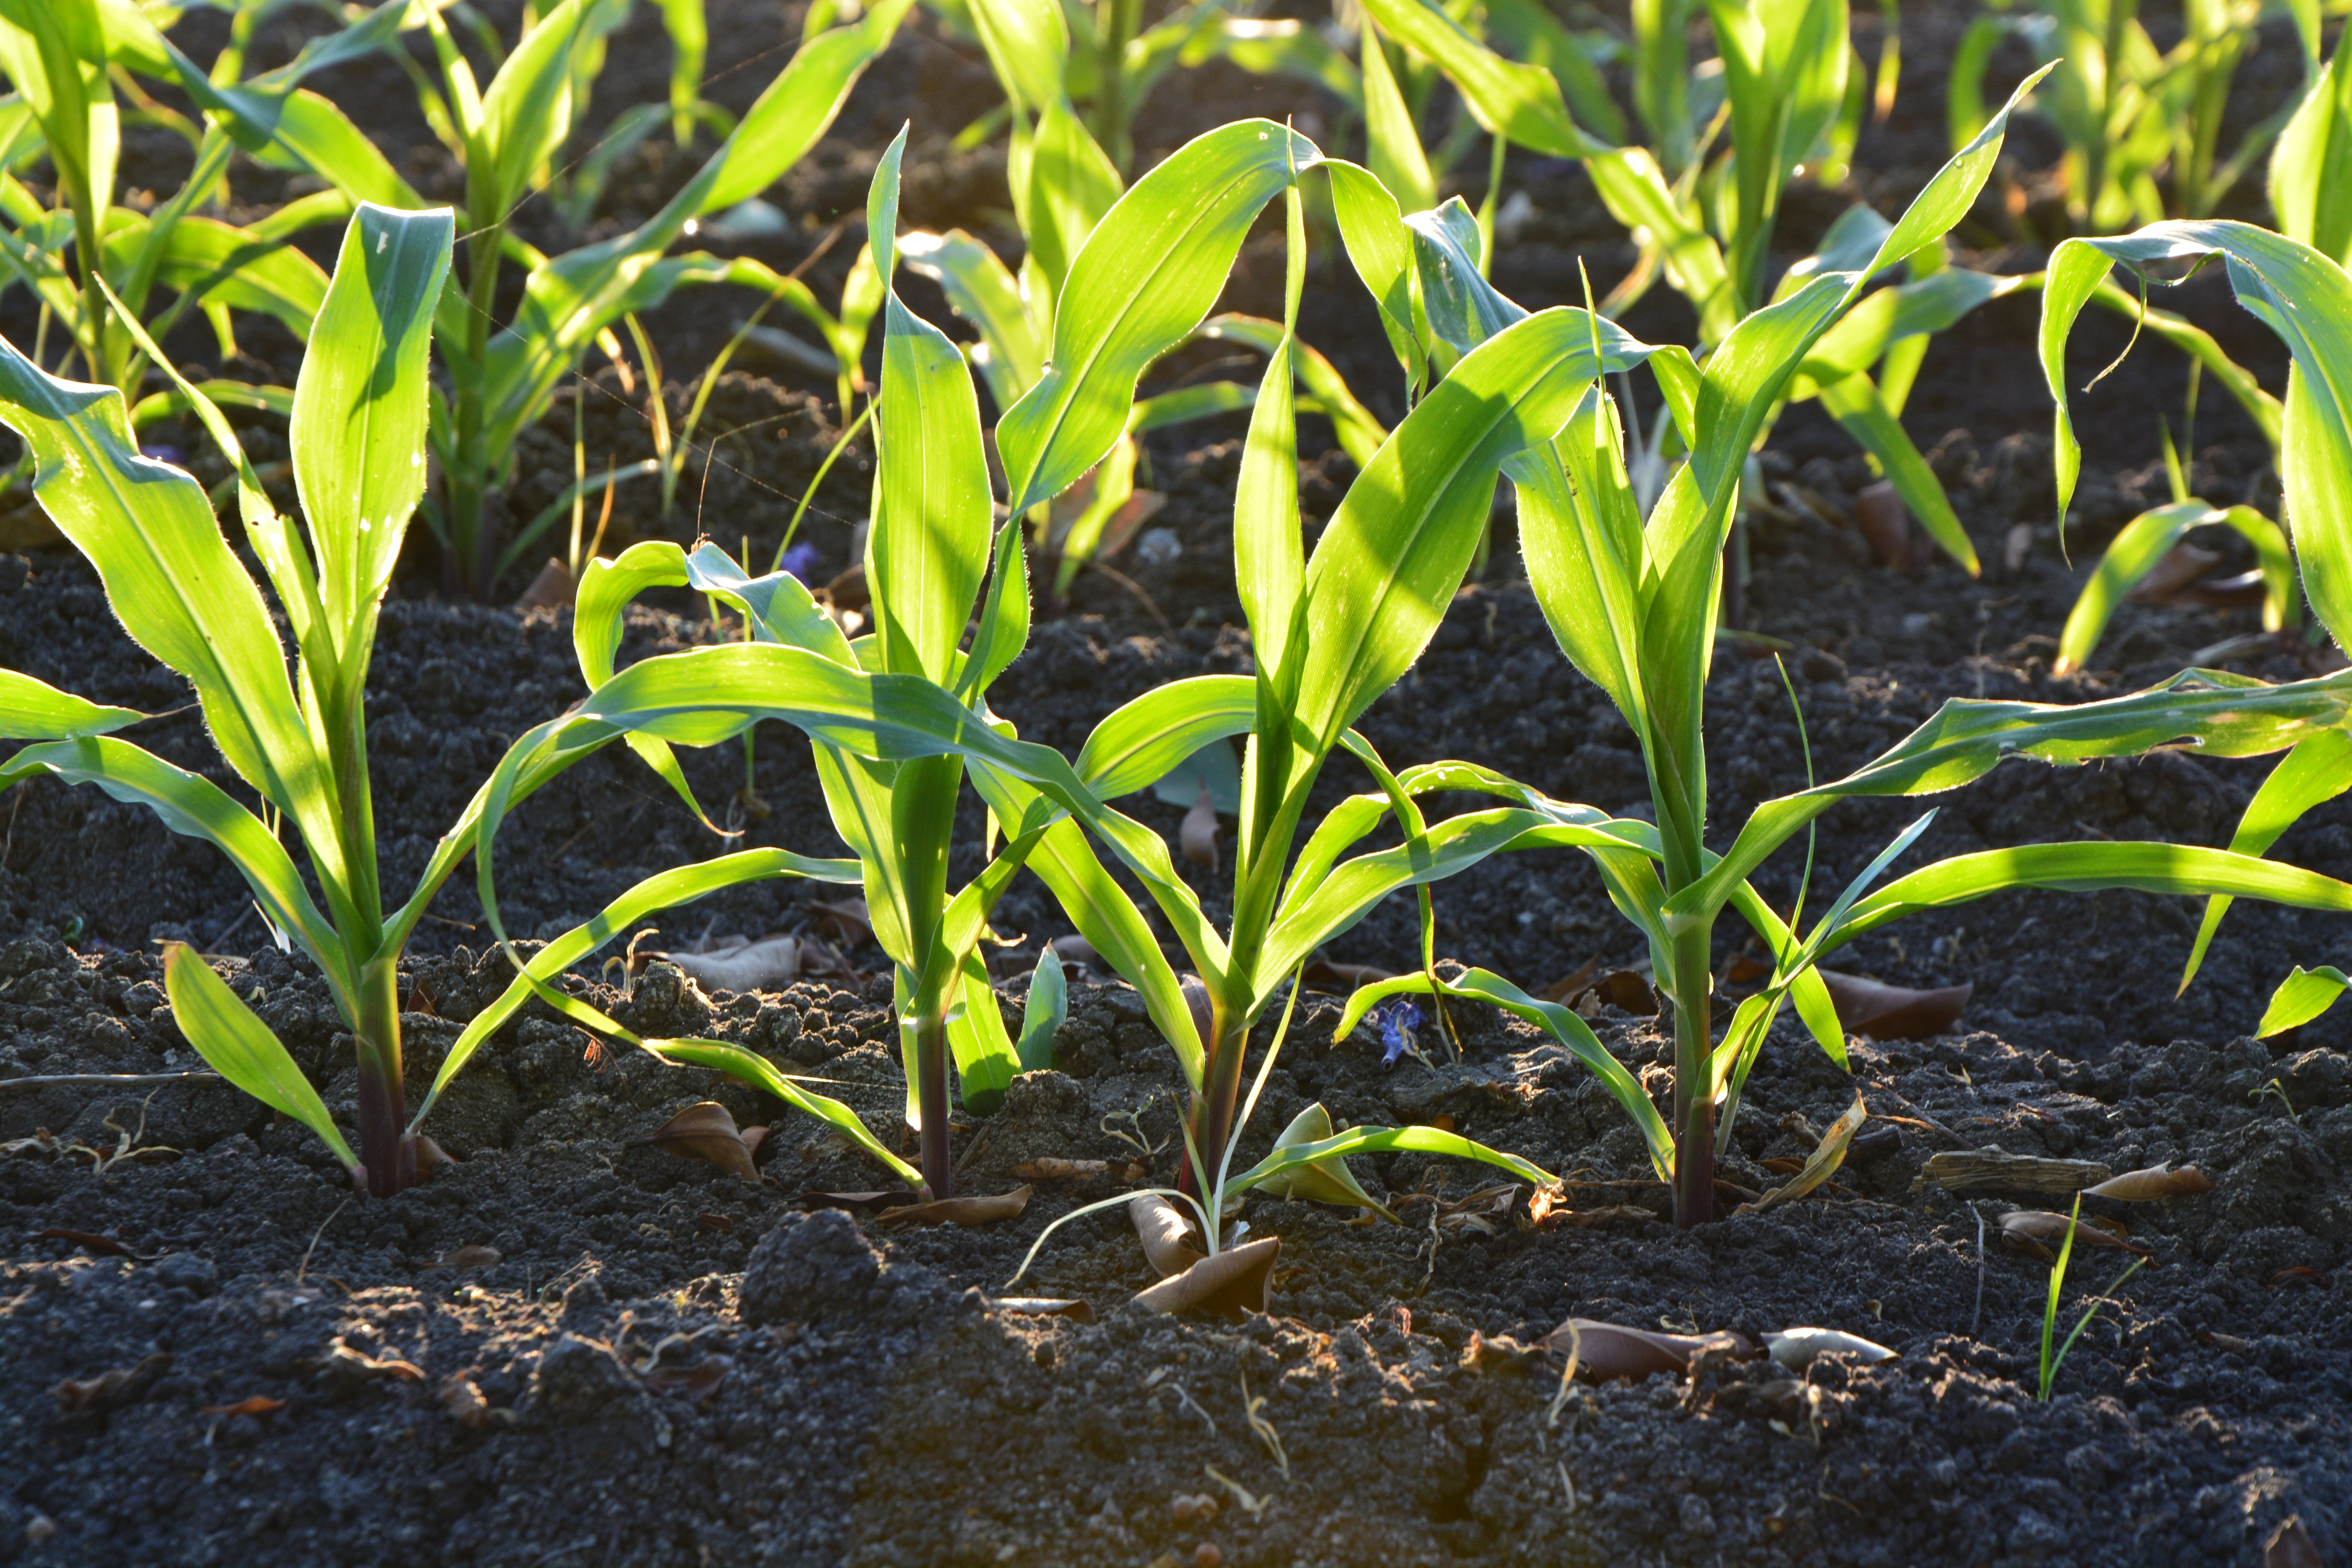
nature, grass, growth, plant, row, farm, ground, lawn, leaf, flower, land, environment, food, green, produce, vegetable, dirt, small, corn, soil, botany, environmental, agriculture, garden, flora, sprout, earth, shrub